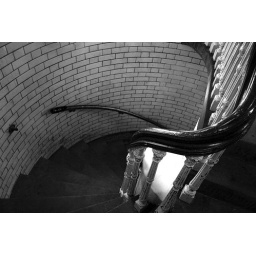
Ccouldn't resest this one. Its leading down from the balcony at the market in Leeds.